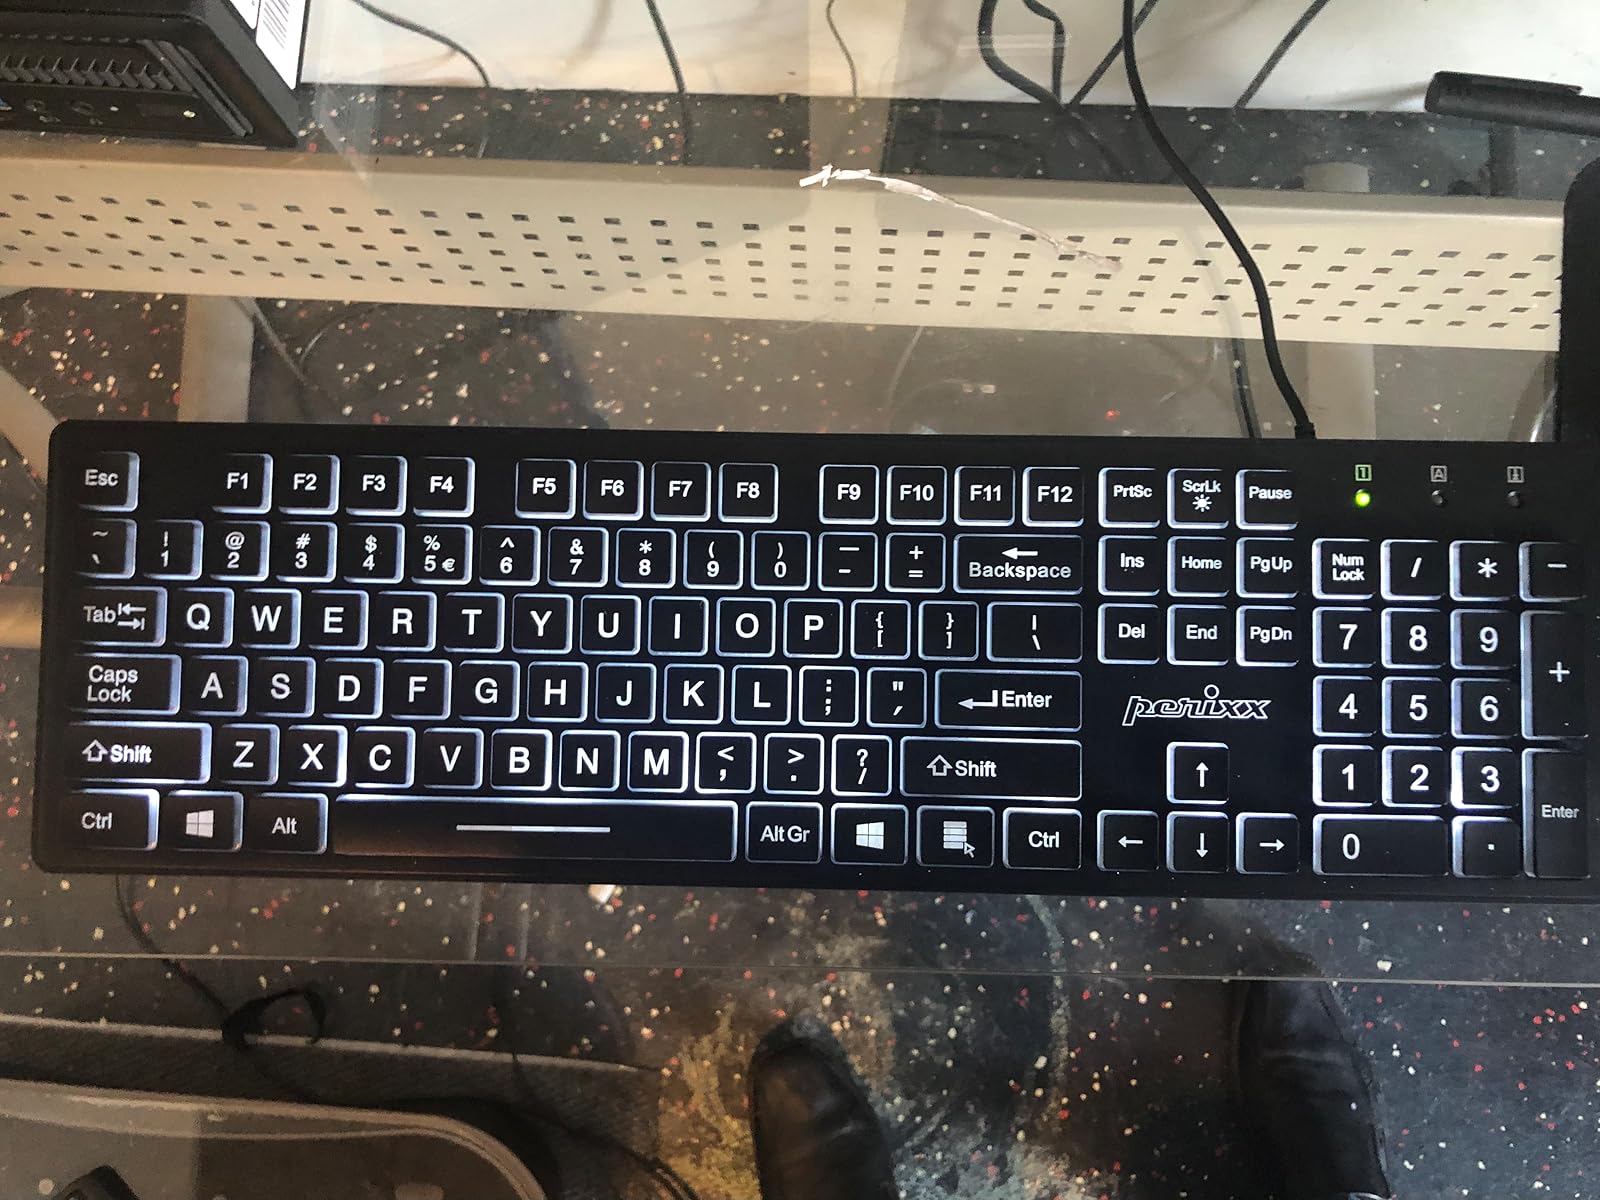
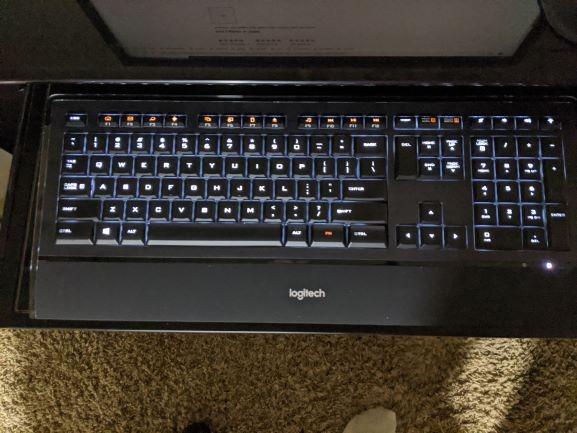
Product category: keyboard
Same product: no